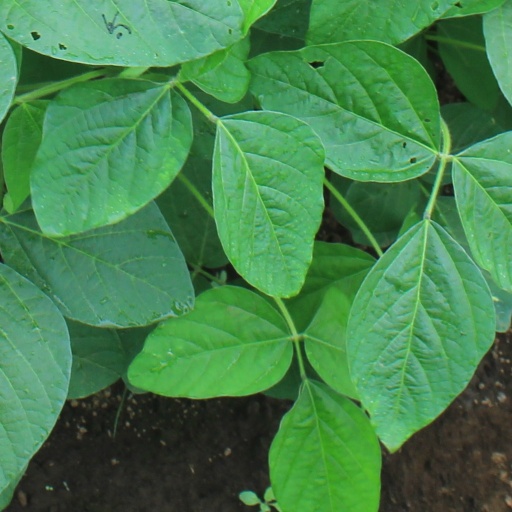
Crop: soybean